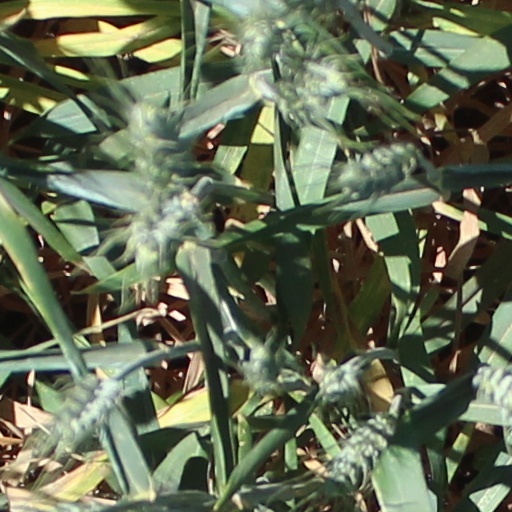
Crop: wheat